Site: saxony
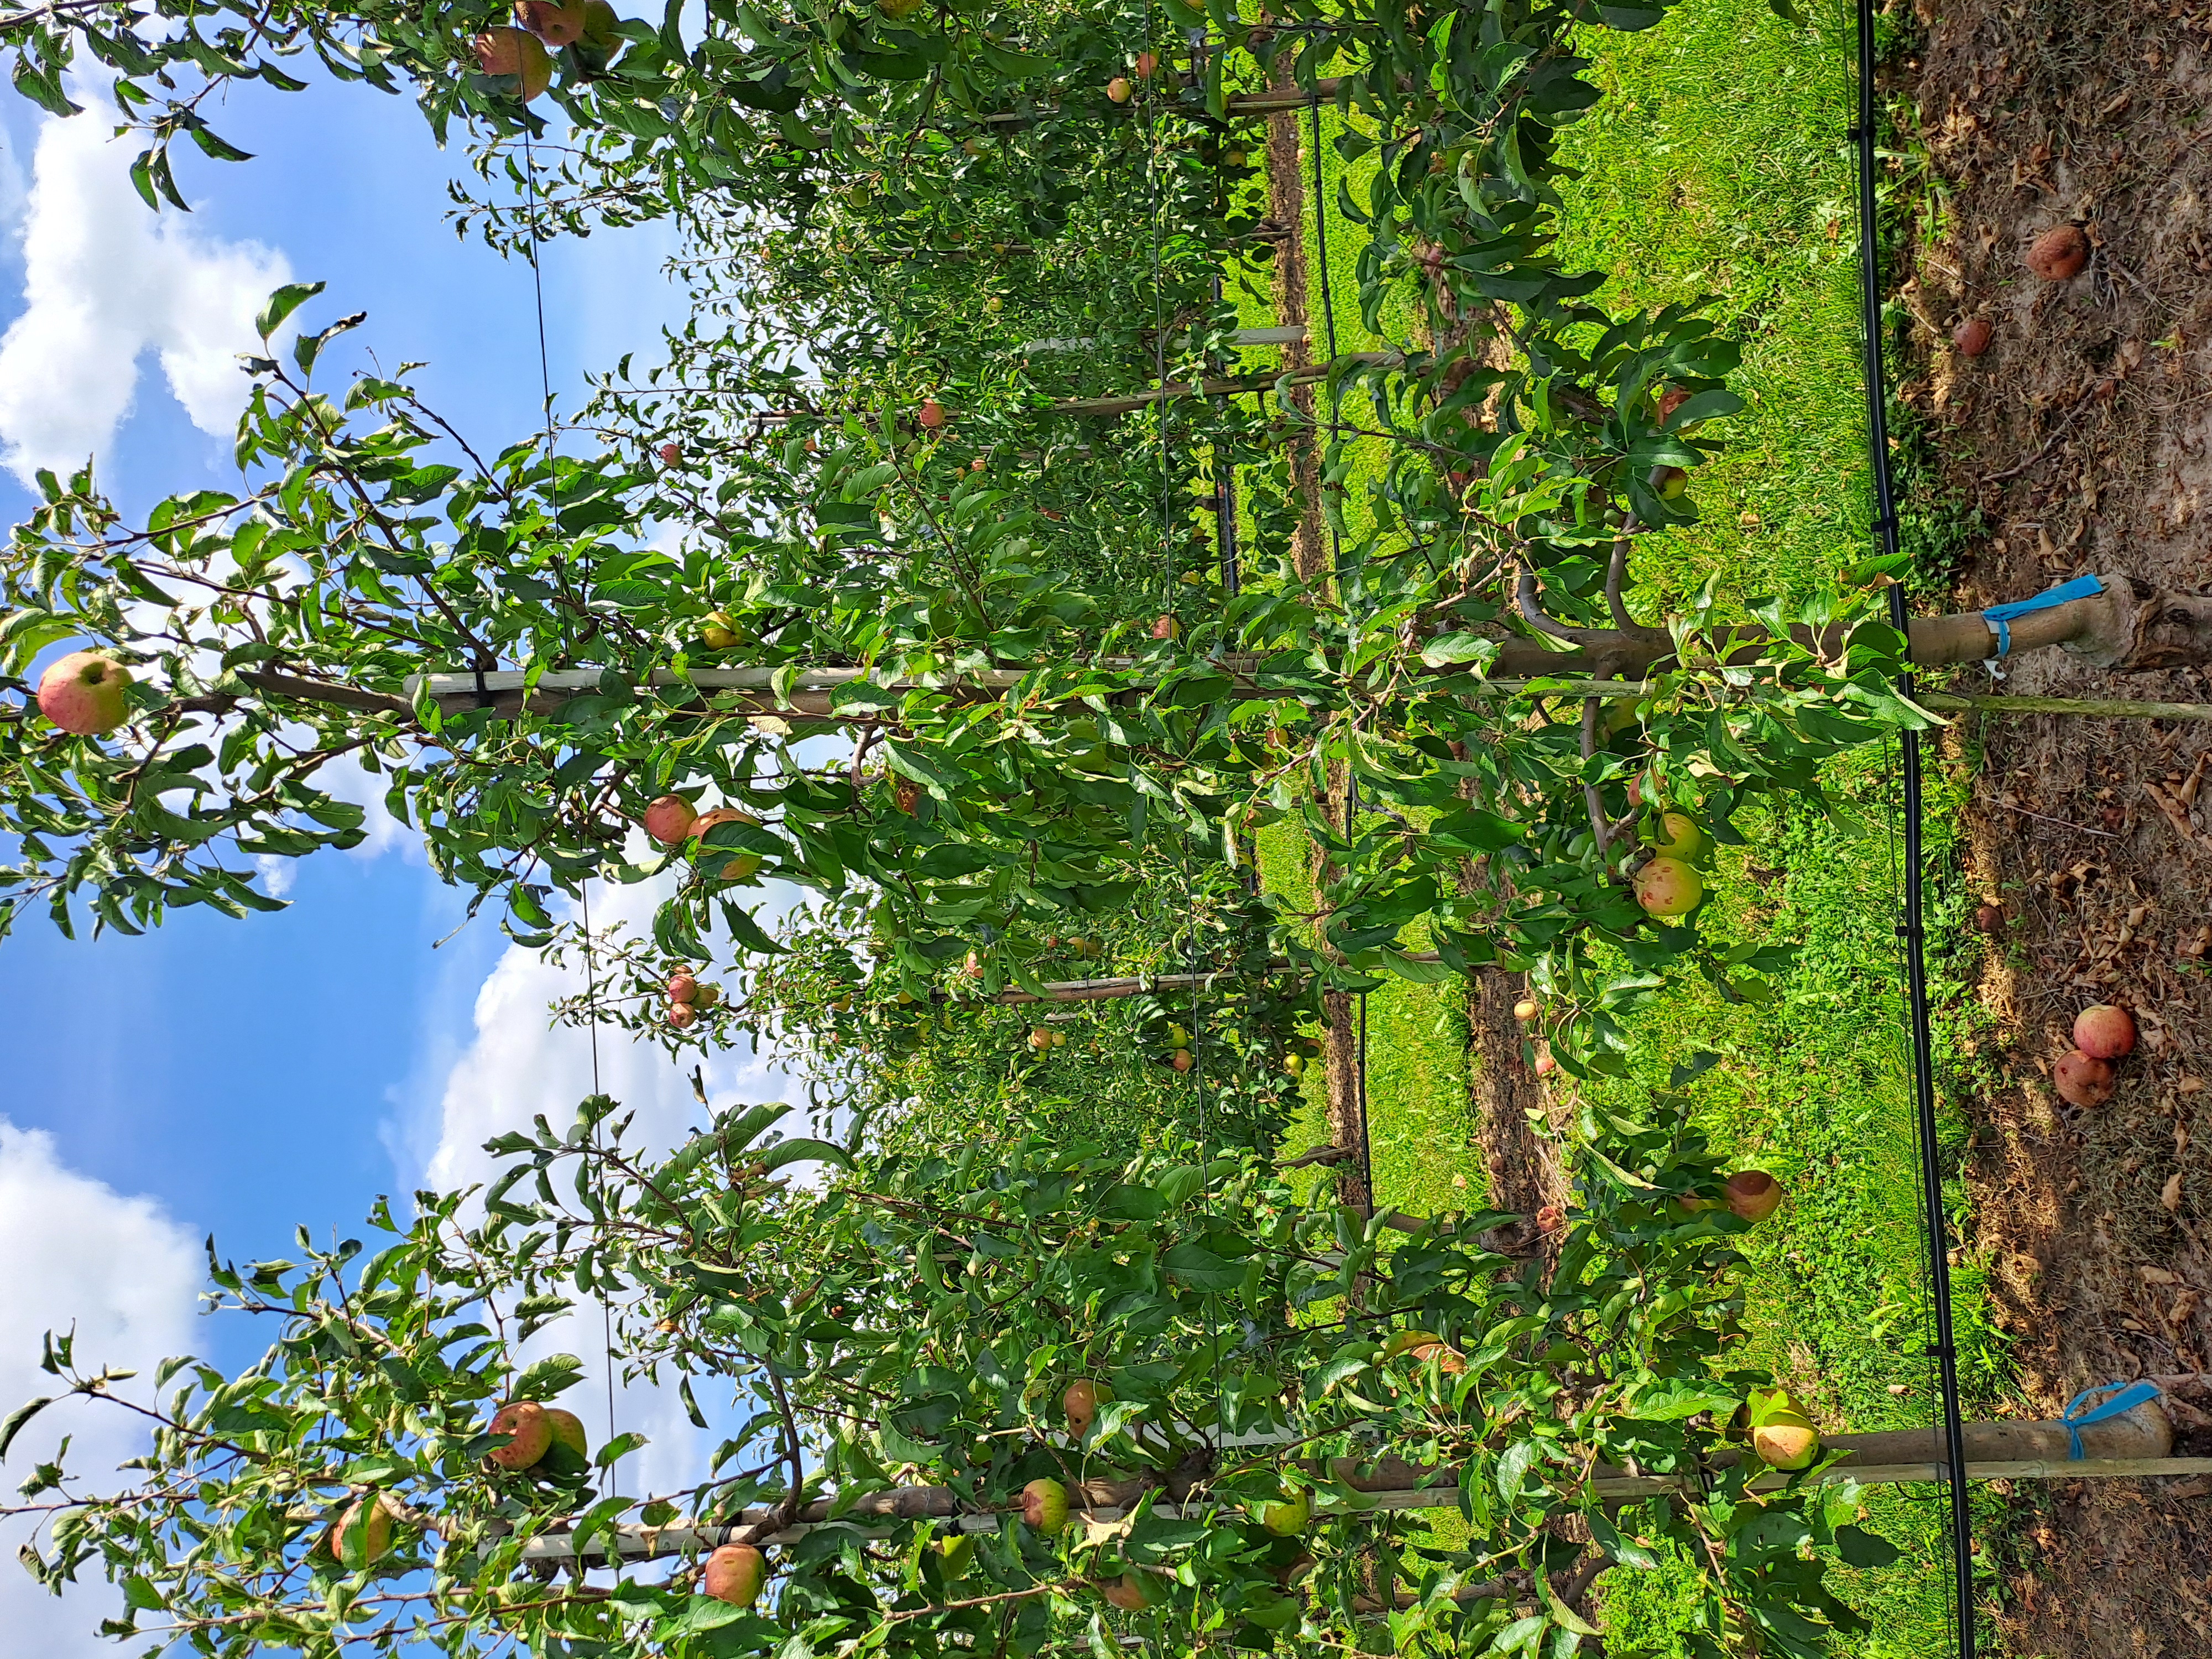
Growth stage (BBCH 85): Maturity of fruit and seed